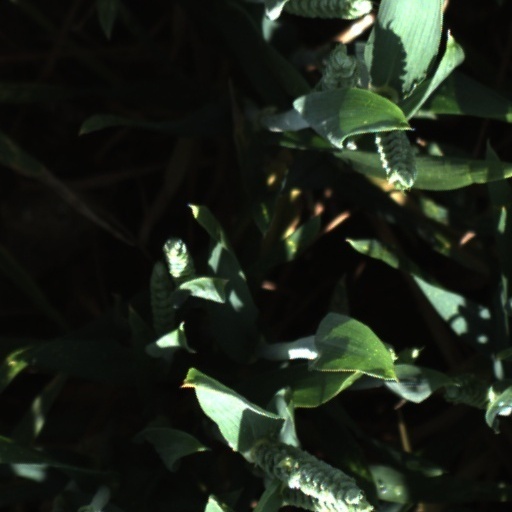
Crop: wheat